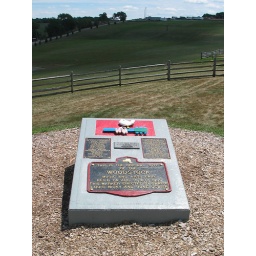
Note the dark clouds moving onto the field, and the ominous construction vehicles in the background, looming over sacred ground